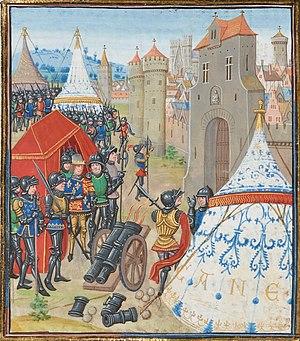
Le roi Édouard III d'Angleterre assiège Reims. Jean Froissart, Chroniques, Flandre, Bruges, XVe s., folio 253, recto (BNF, ms. Français 2643).
Les remparts de Reims constituent un ensemble de défenses qui protégèrent la ville depuis l'utilisation gauloise du site jusqu'au XIXᵉ siècle.
La chevauchée d’Édouard III de 1359-1360 est un épisode de la guerre de Cent Ans mené par le roi d'Angleterre Édouard III. Elle fait suite au rejet du traité de Londres par les États généraux du royaume de France. En conséquence, Édouard III décide d'organiser une expédition militaire afin de gagner par la force ce qu'il n'a pu obtenir par la diplomatie. Le 28 octobre 1359, Édouard débarque à Calais et s'avance vers Reims, où il espère y être couronné roi de France. La résistance des Rémois l'empêche de concrétiser son vœu. Édouard III poursuit alors sa route en Bourgogne avant d'assiéger sans succès Paris. Il est alors contraint d'accepter le 8 mai 1360 le traité de Brétigny avec la France. Ce traité est moins coûteux à la France que celui de Londres : Édouard acquiert la totalité de l'Aquitaine mais renonce à la couronne de France.
Édouard III d'Angleterre, né le 13 novembre 1312 au château de Windsor et mort le 21 juin 1377 au palais de Sheen, est roi d'Angleterre et seigneur d'Irlande du 25 janvier 1327 à sa mort. Il est également duc d'Aquitaine à compter du 10 septembre 1325, avant de céder ce titre à son fils aîné Édouard en 1362. Il règne pendant une période charnière, dans une Europe en crise économique et sociale qui bascule dans la guerre de Cent Ans et subit les ravages de la peste noire.
La guerre de Cent Ans est un conflit entrecoupé de trêves plus ou moins longues, opposant, de 1337 à 1453, la dynastie des Plantagenêt à celle des Valois et, à travers elles, le royaume d'Angleterre et celui de France. Le terme même de « guerre de Cent Ans » est une construction historiographique établie au XIXᵉ siècle, pour regrouper cette succession de conflits.